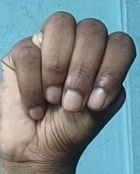
ASL sign: M